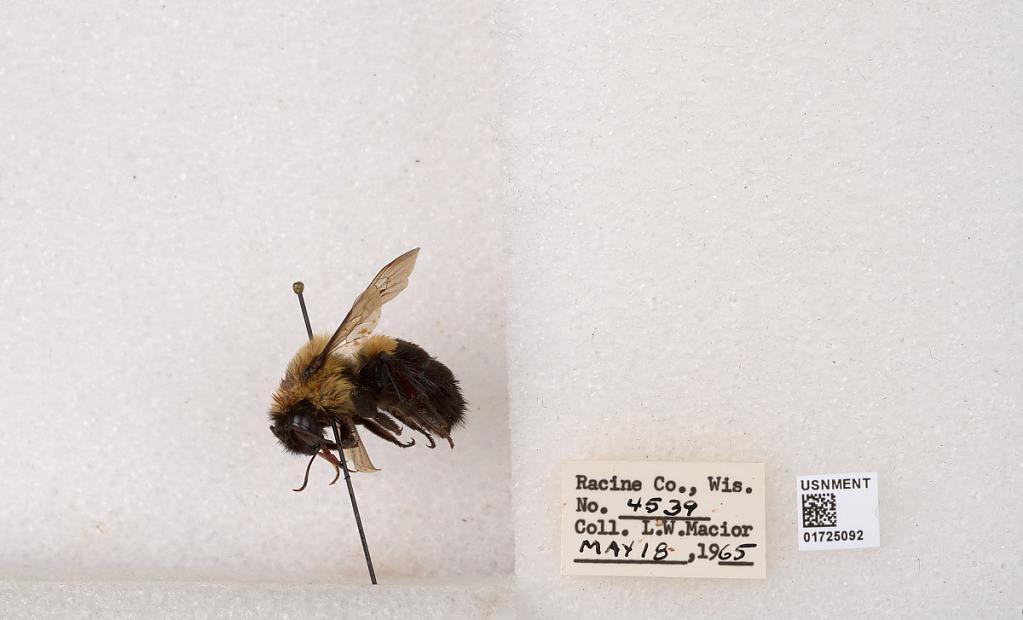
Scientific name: Bombus impatiens Cresson
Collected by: L. Macior
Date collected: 1965-5-18
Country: United States
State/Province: Wisconsin
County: Racine
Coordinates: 42.7299, -87.8123